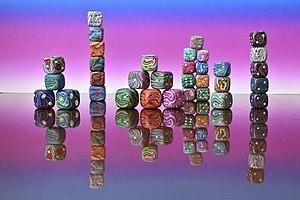
Un dé est un objet, généralement de petite taille et de forme cubique, qui permet de tirer aléatoirement un nombre ou un symbole parmi plusieurs possibilités.